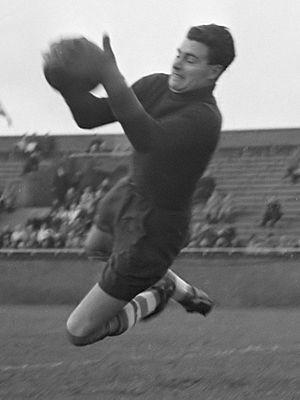
Willem Landman, plus connu sous le nom de Wim Landman est un joueur de football international néerlandais, qui évoluait au poste de gardien de but.